Harry Yount

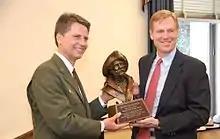
Scott Emmerich receives the 2010 Harry Yount Award from Will Shafroth

In 1872 or 1873, Yount was hired as a seasonal guide, wrangler and packer for geological survey expeditions with the aim of mapping broad swaths of the Rocky Mountains. The Hayden Survey, led by Ferdinand Vandeveer Hayden and funded by the Department of the Interior, was one of several regional survey projects that were combined to form the United States Geological Survey in 1879. Hayden had been one of the leading advocates for the creation of Yellowstone National Park, which President Ulysses S. Grant signed into law on March 1, 1872.